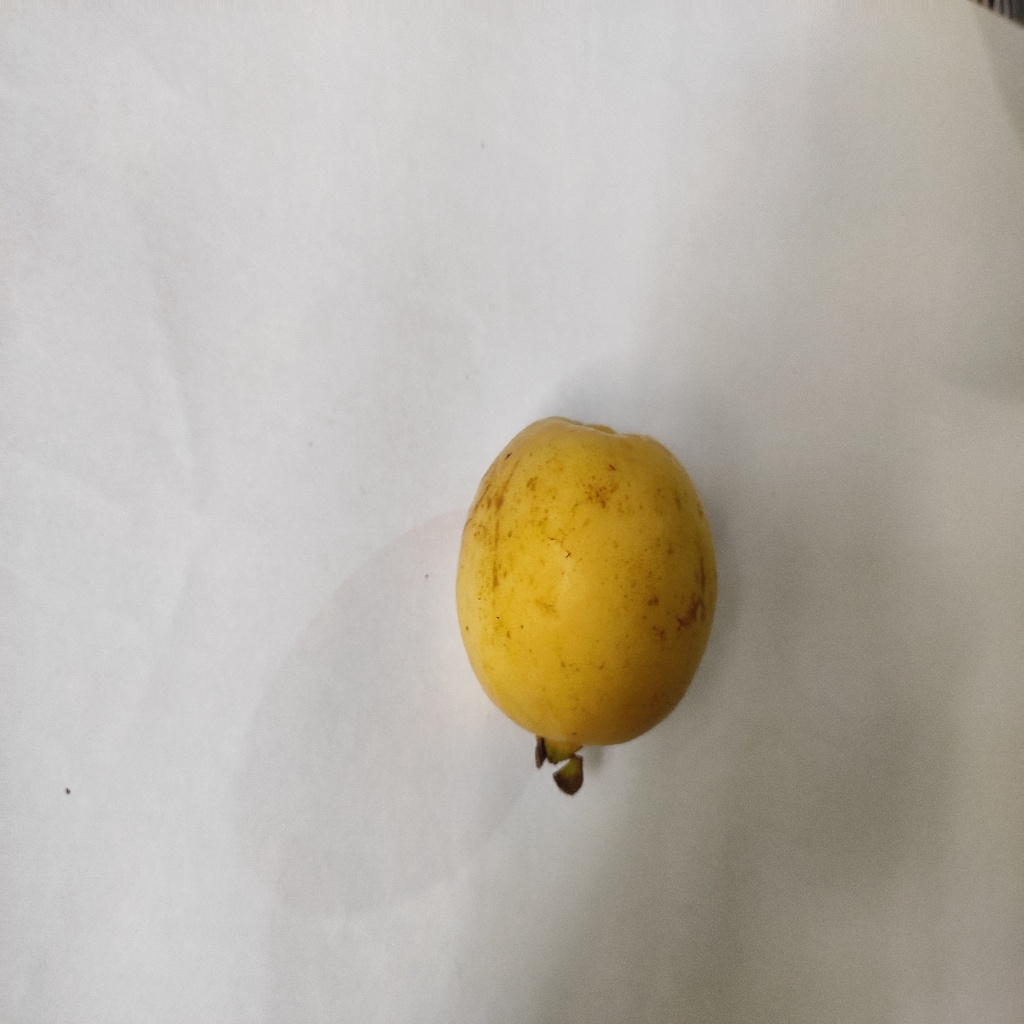
Crop: guava
Quality class: Class_A